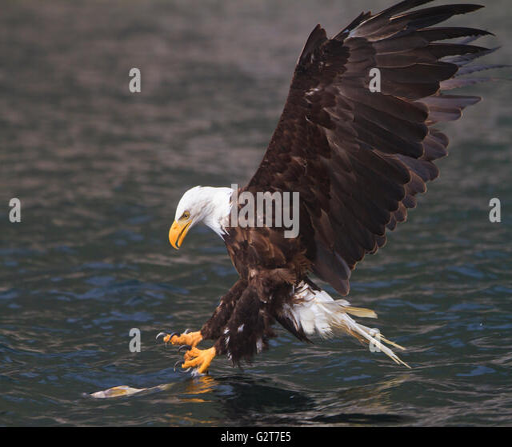
bald eagle catching a fish in flight